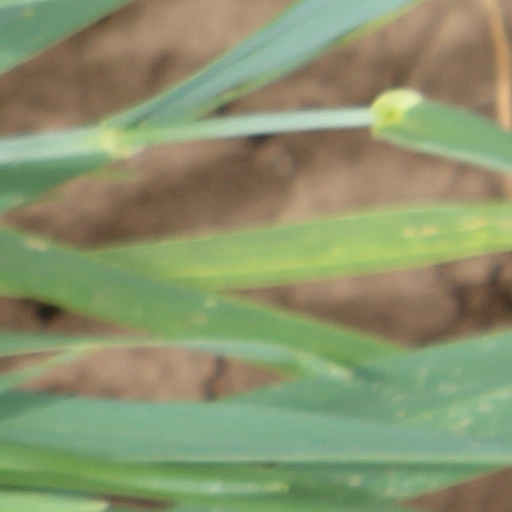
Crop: wheat